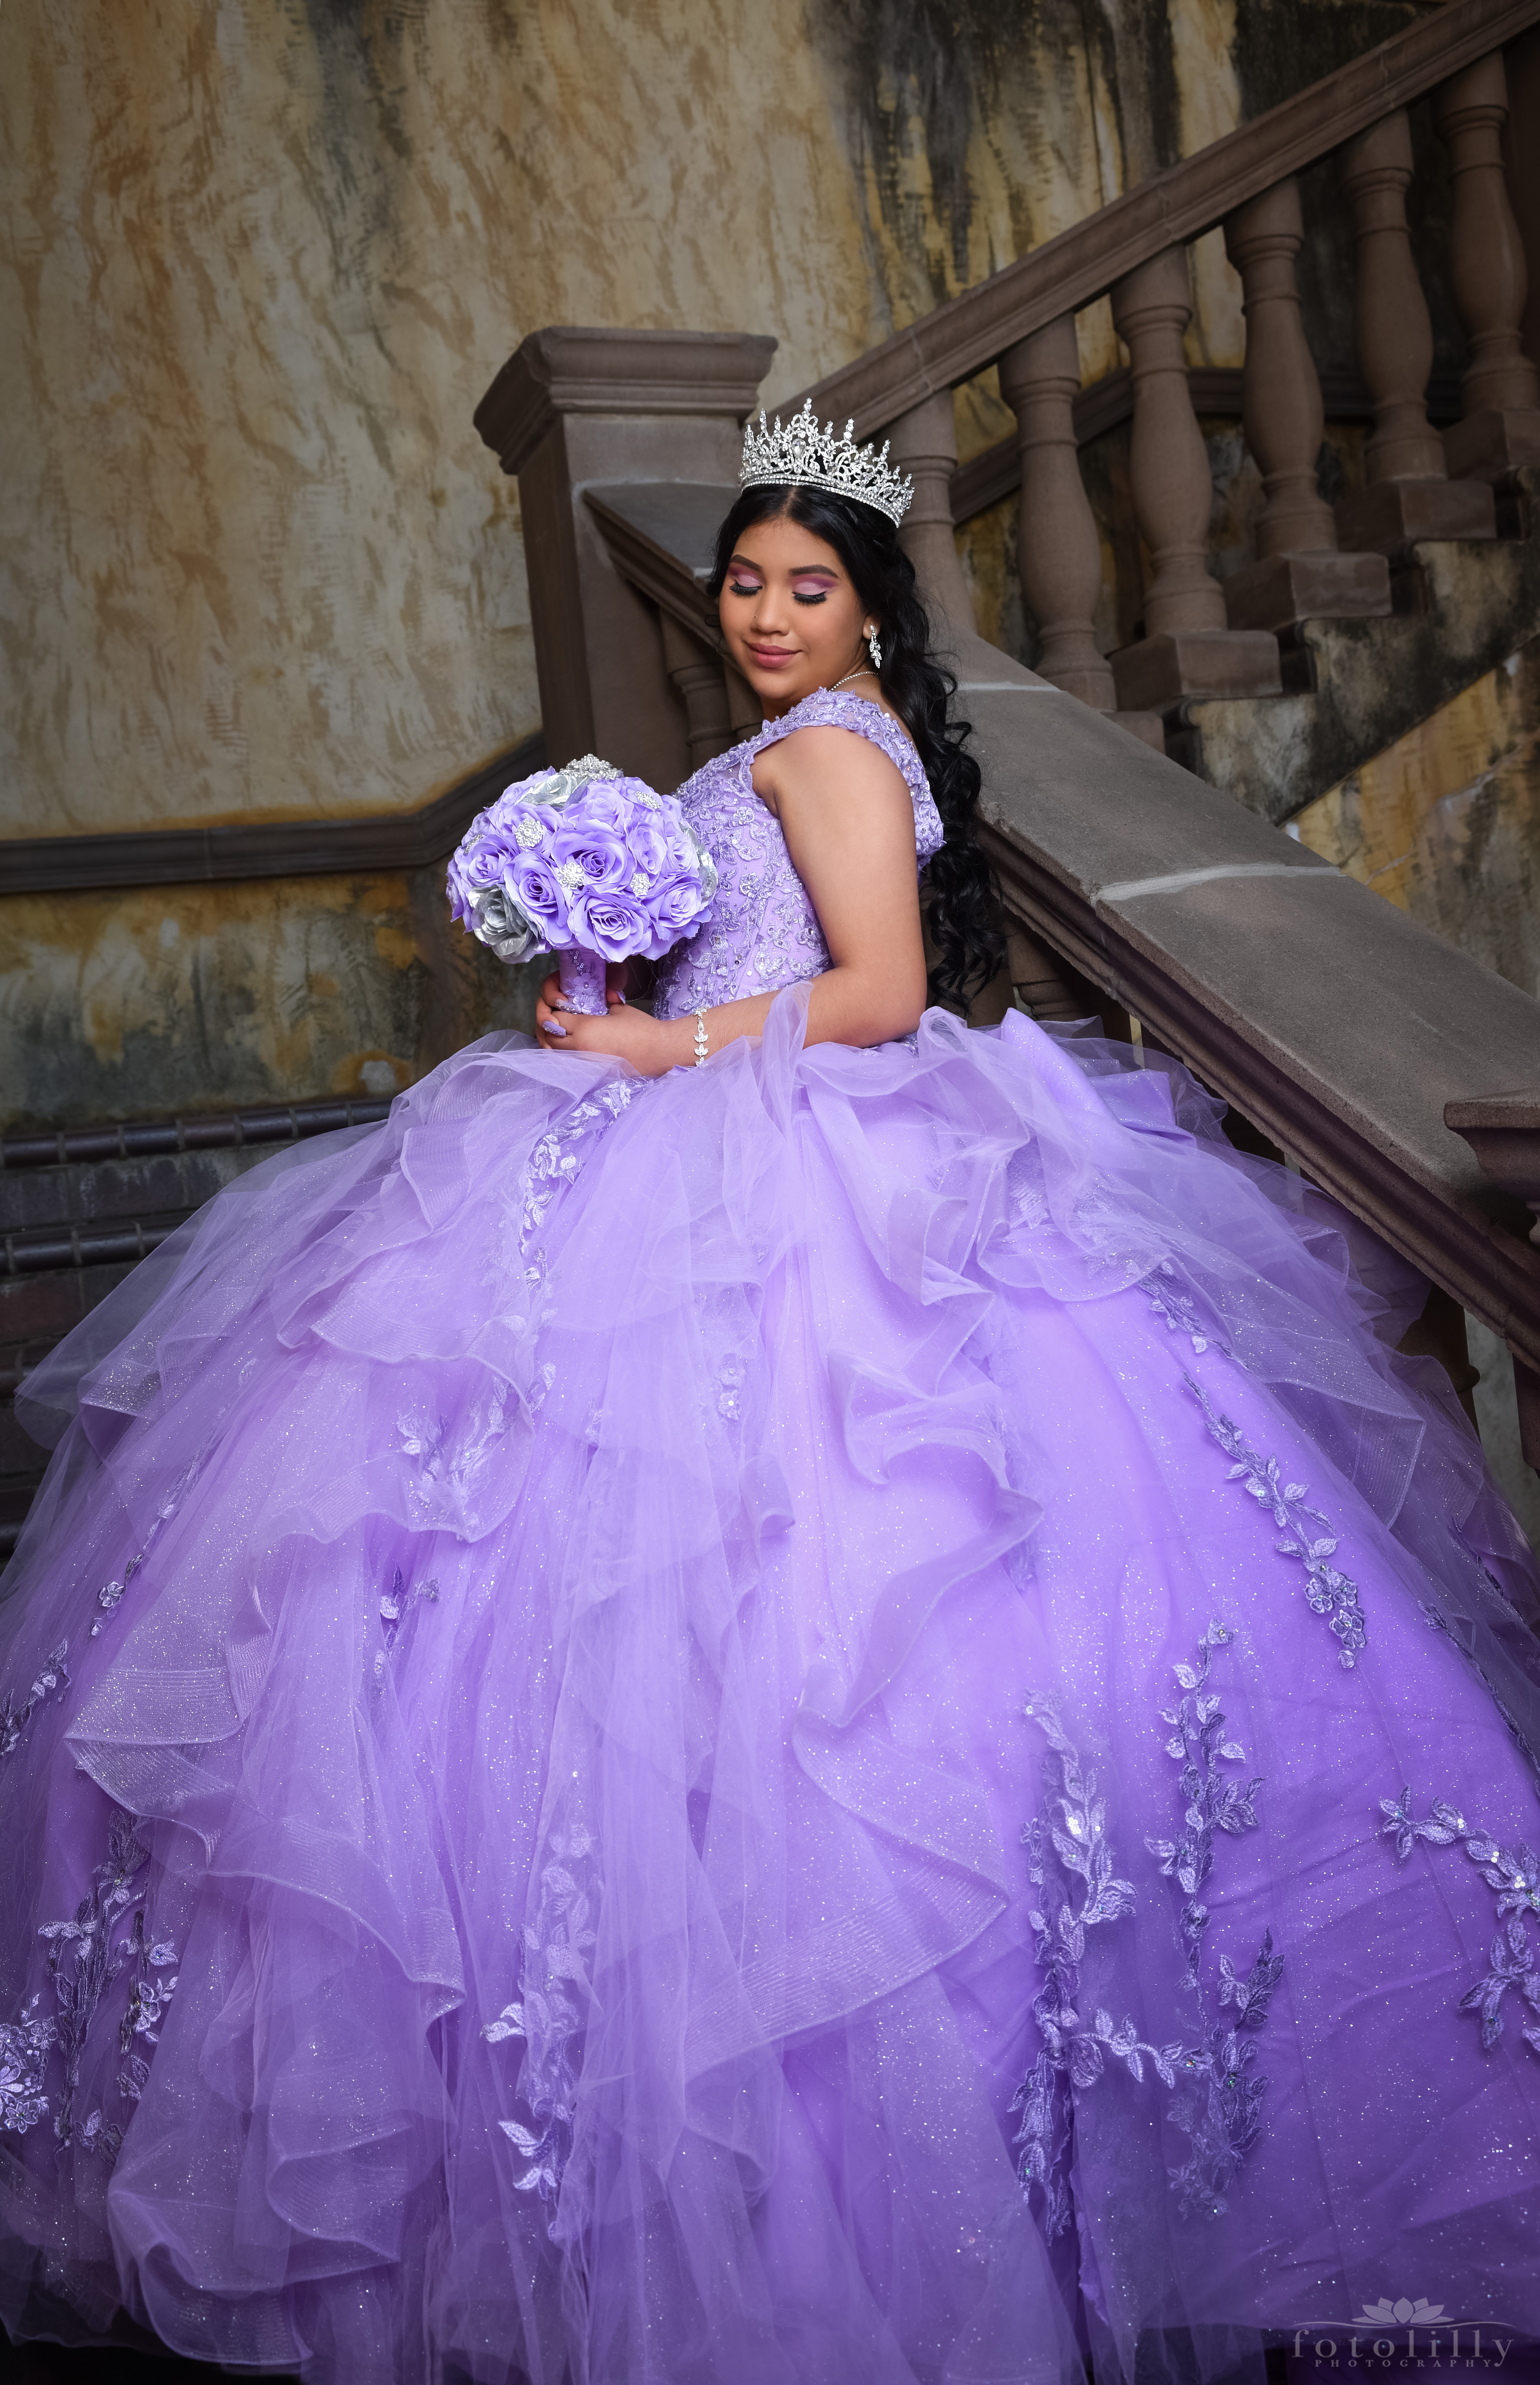
dress, face, smile, wedding dress, purple, flash photography, bridal clothing, bridal party dress, hat, pink, hoopskirt, violet, gown, happy, fashion design, embellishment, formal wear, bridal accessory, wedding ceremony supply, magenta, headpiece, event, haute couture, electric blue, fun, ruffle, fashion accessory, tradition, costume, child, public event, wedding, hair accessory, costume design, ceremony, photo shoot, cosplay